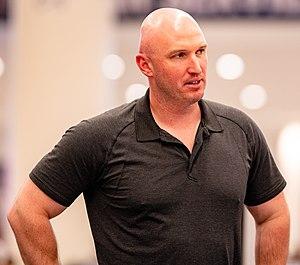
Jensen Daniel Lewis est un ancien lanceur de relève droitier ayant évolué dans la Ligue majeure de baseball avec les Indians de Cleveland de 2007 à 2010.